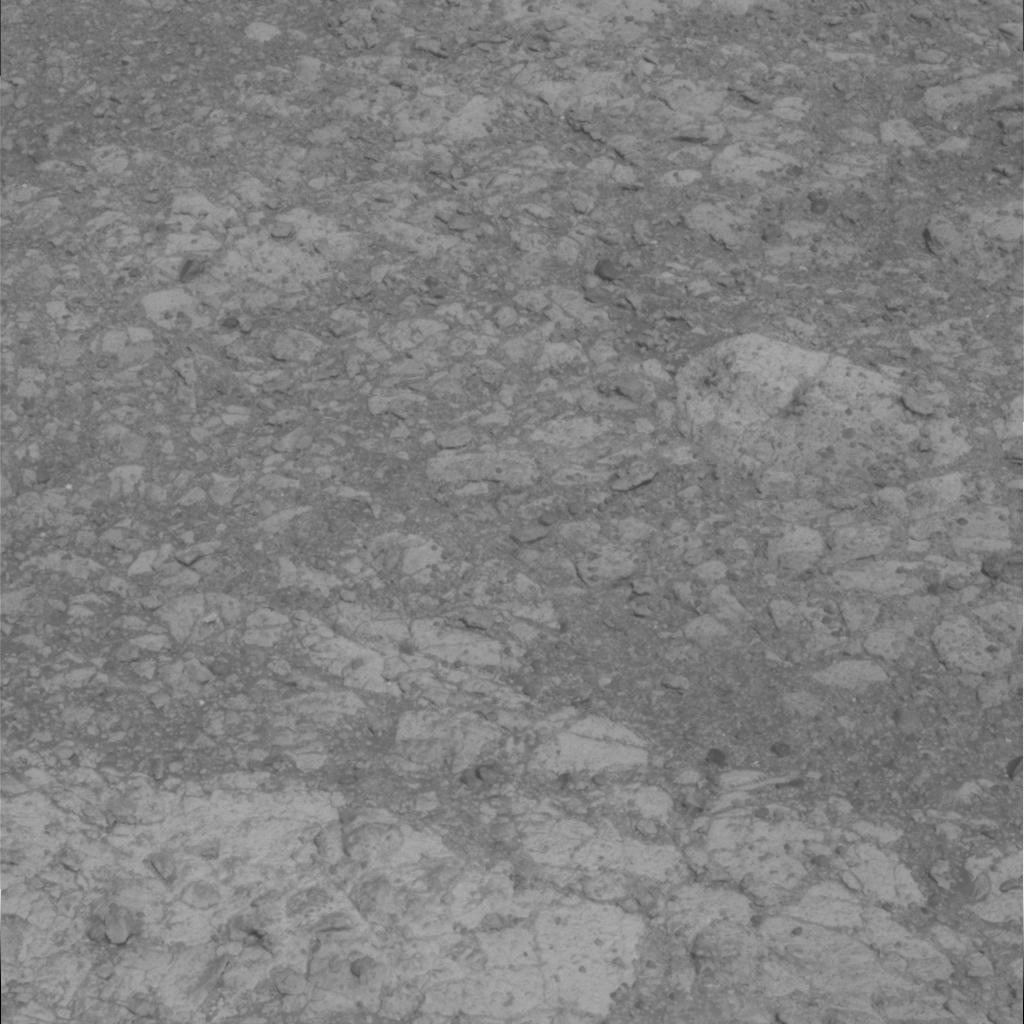
Surface features visible: Rock Outcrops, Clasts, Soil, Nearby Surface